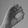
ASL letter: O